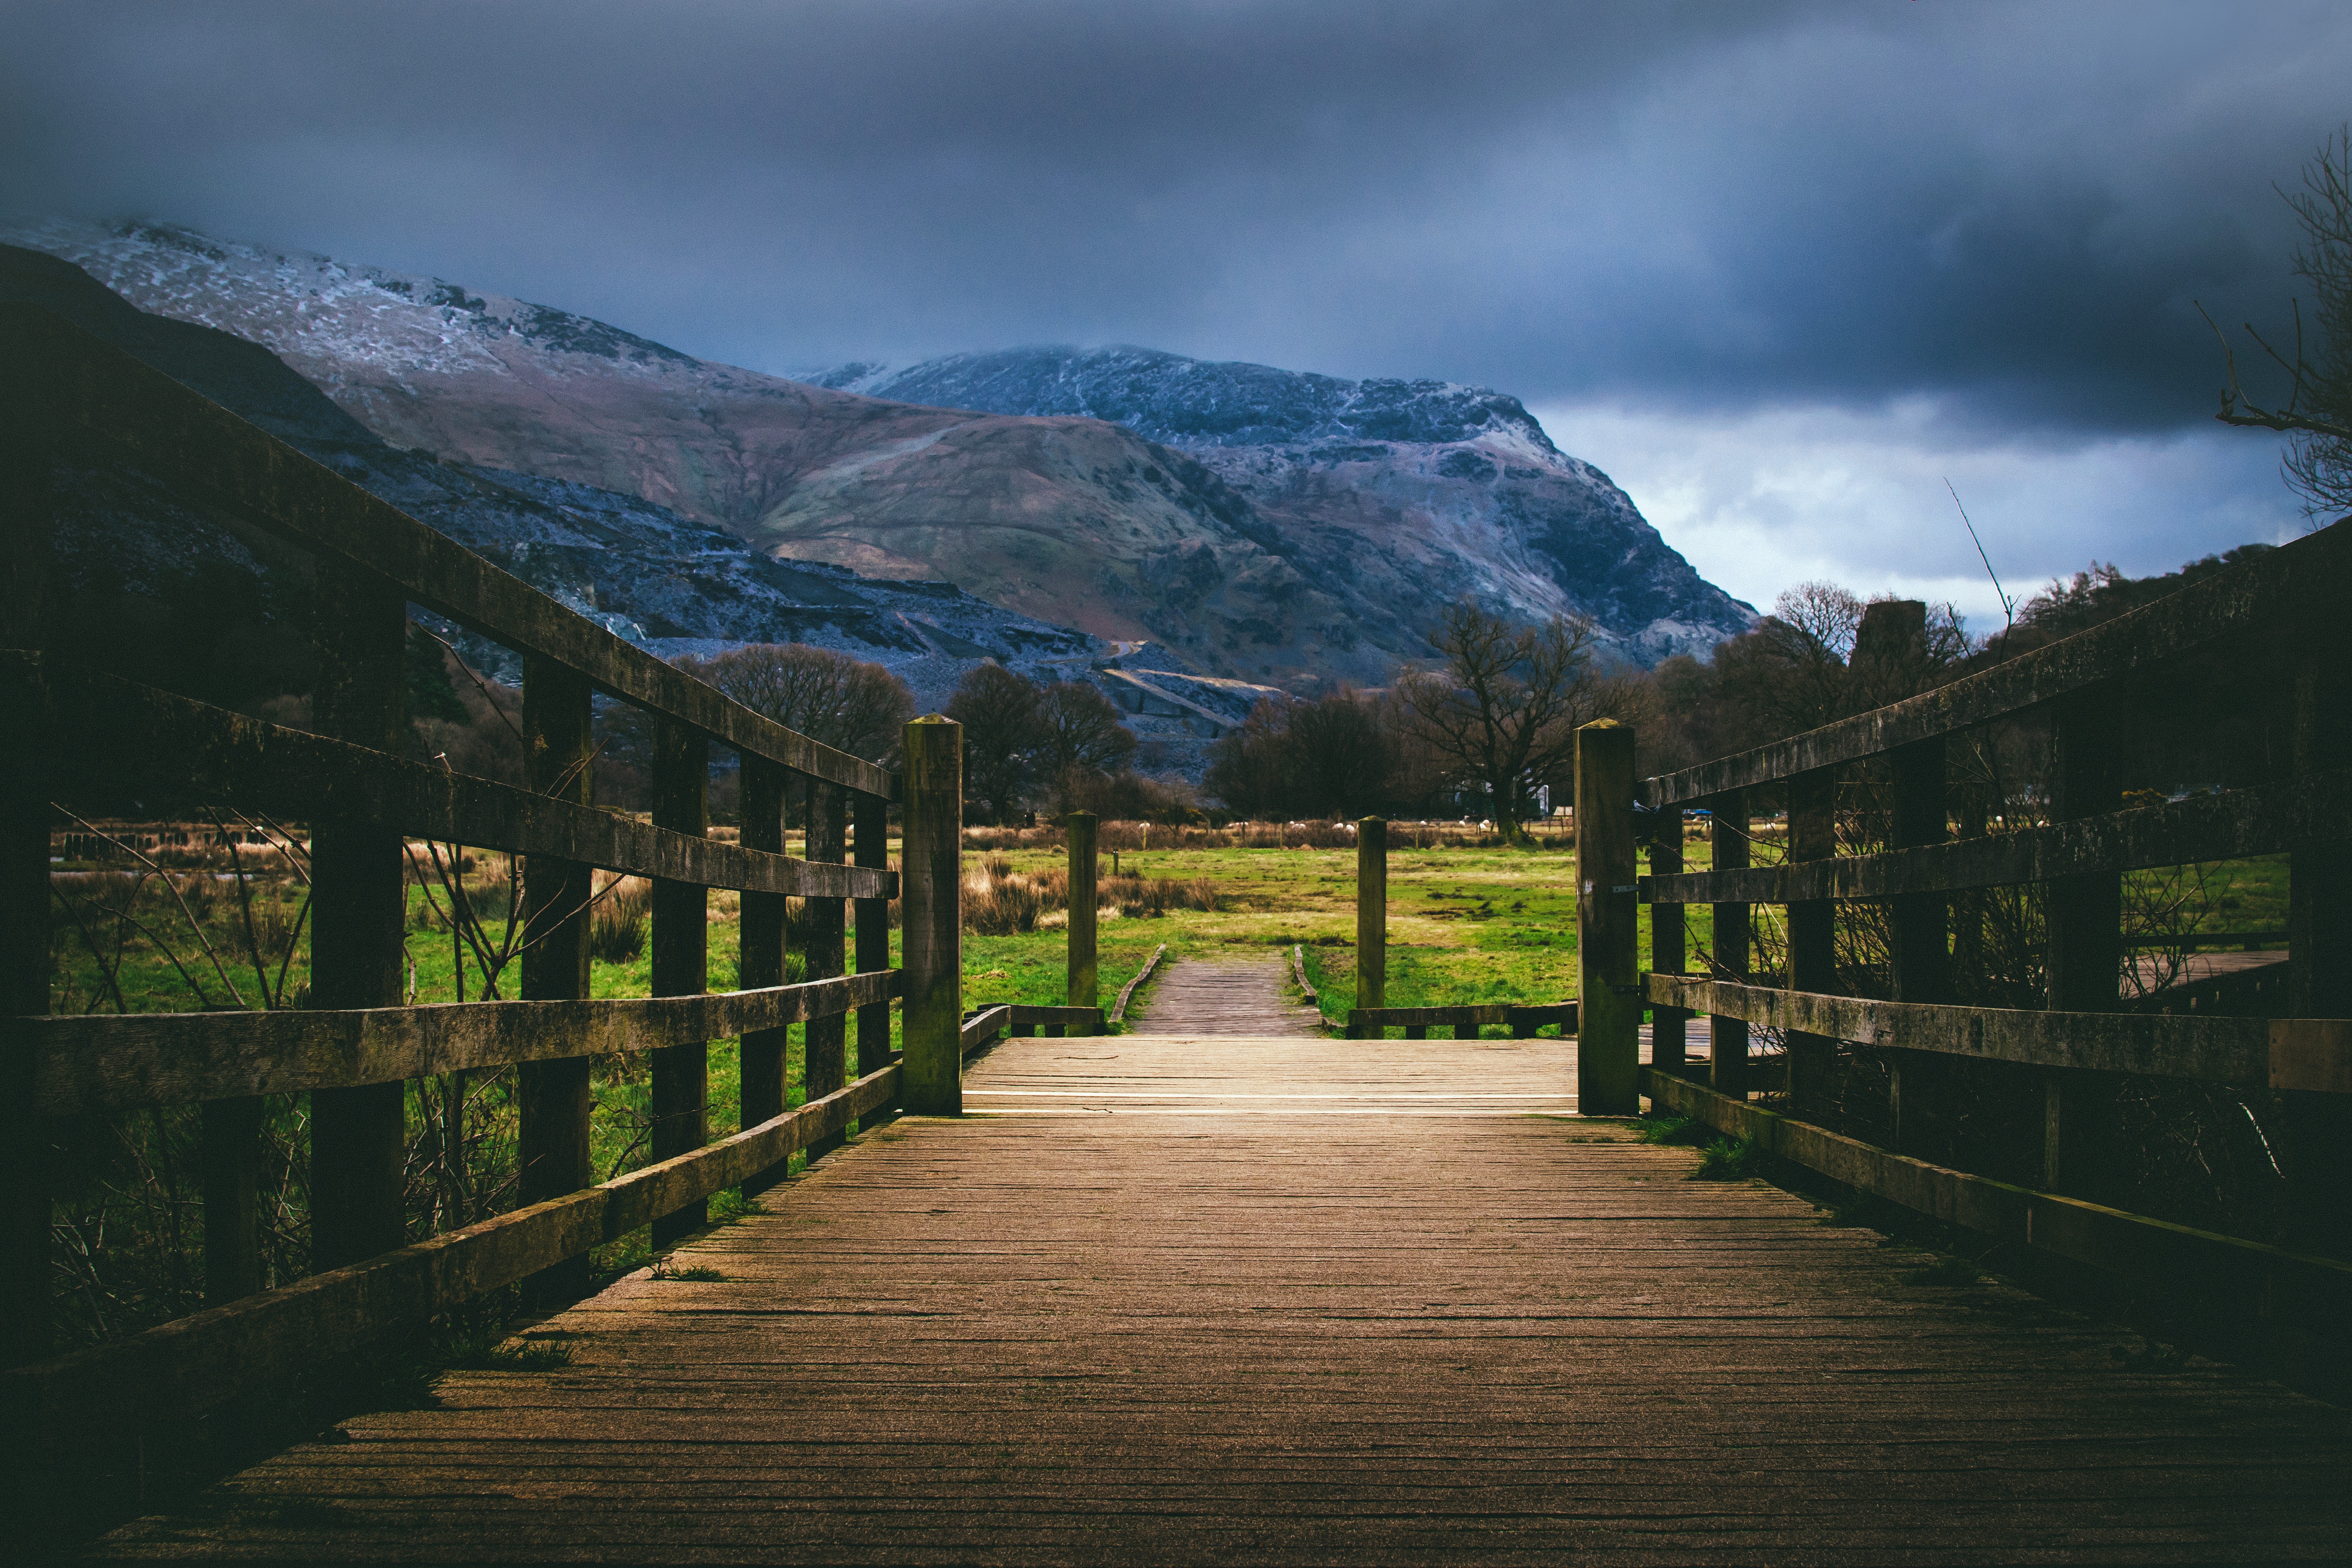
sky, nature, mountain, mountainous landforms, highland, natural landscape, cloud, wilderness, atmospheric phenomenon, mountain range, tree, grass, lake, landscape, atmosphere, hill, fell, alps, hill station, valley, river, reflection, lake district, national park, road, mount scenery, walkway, meteorological phenomenon, tourism, forest